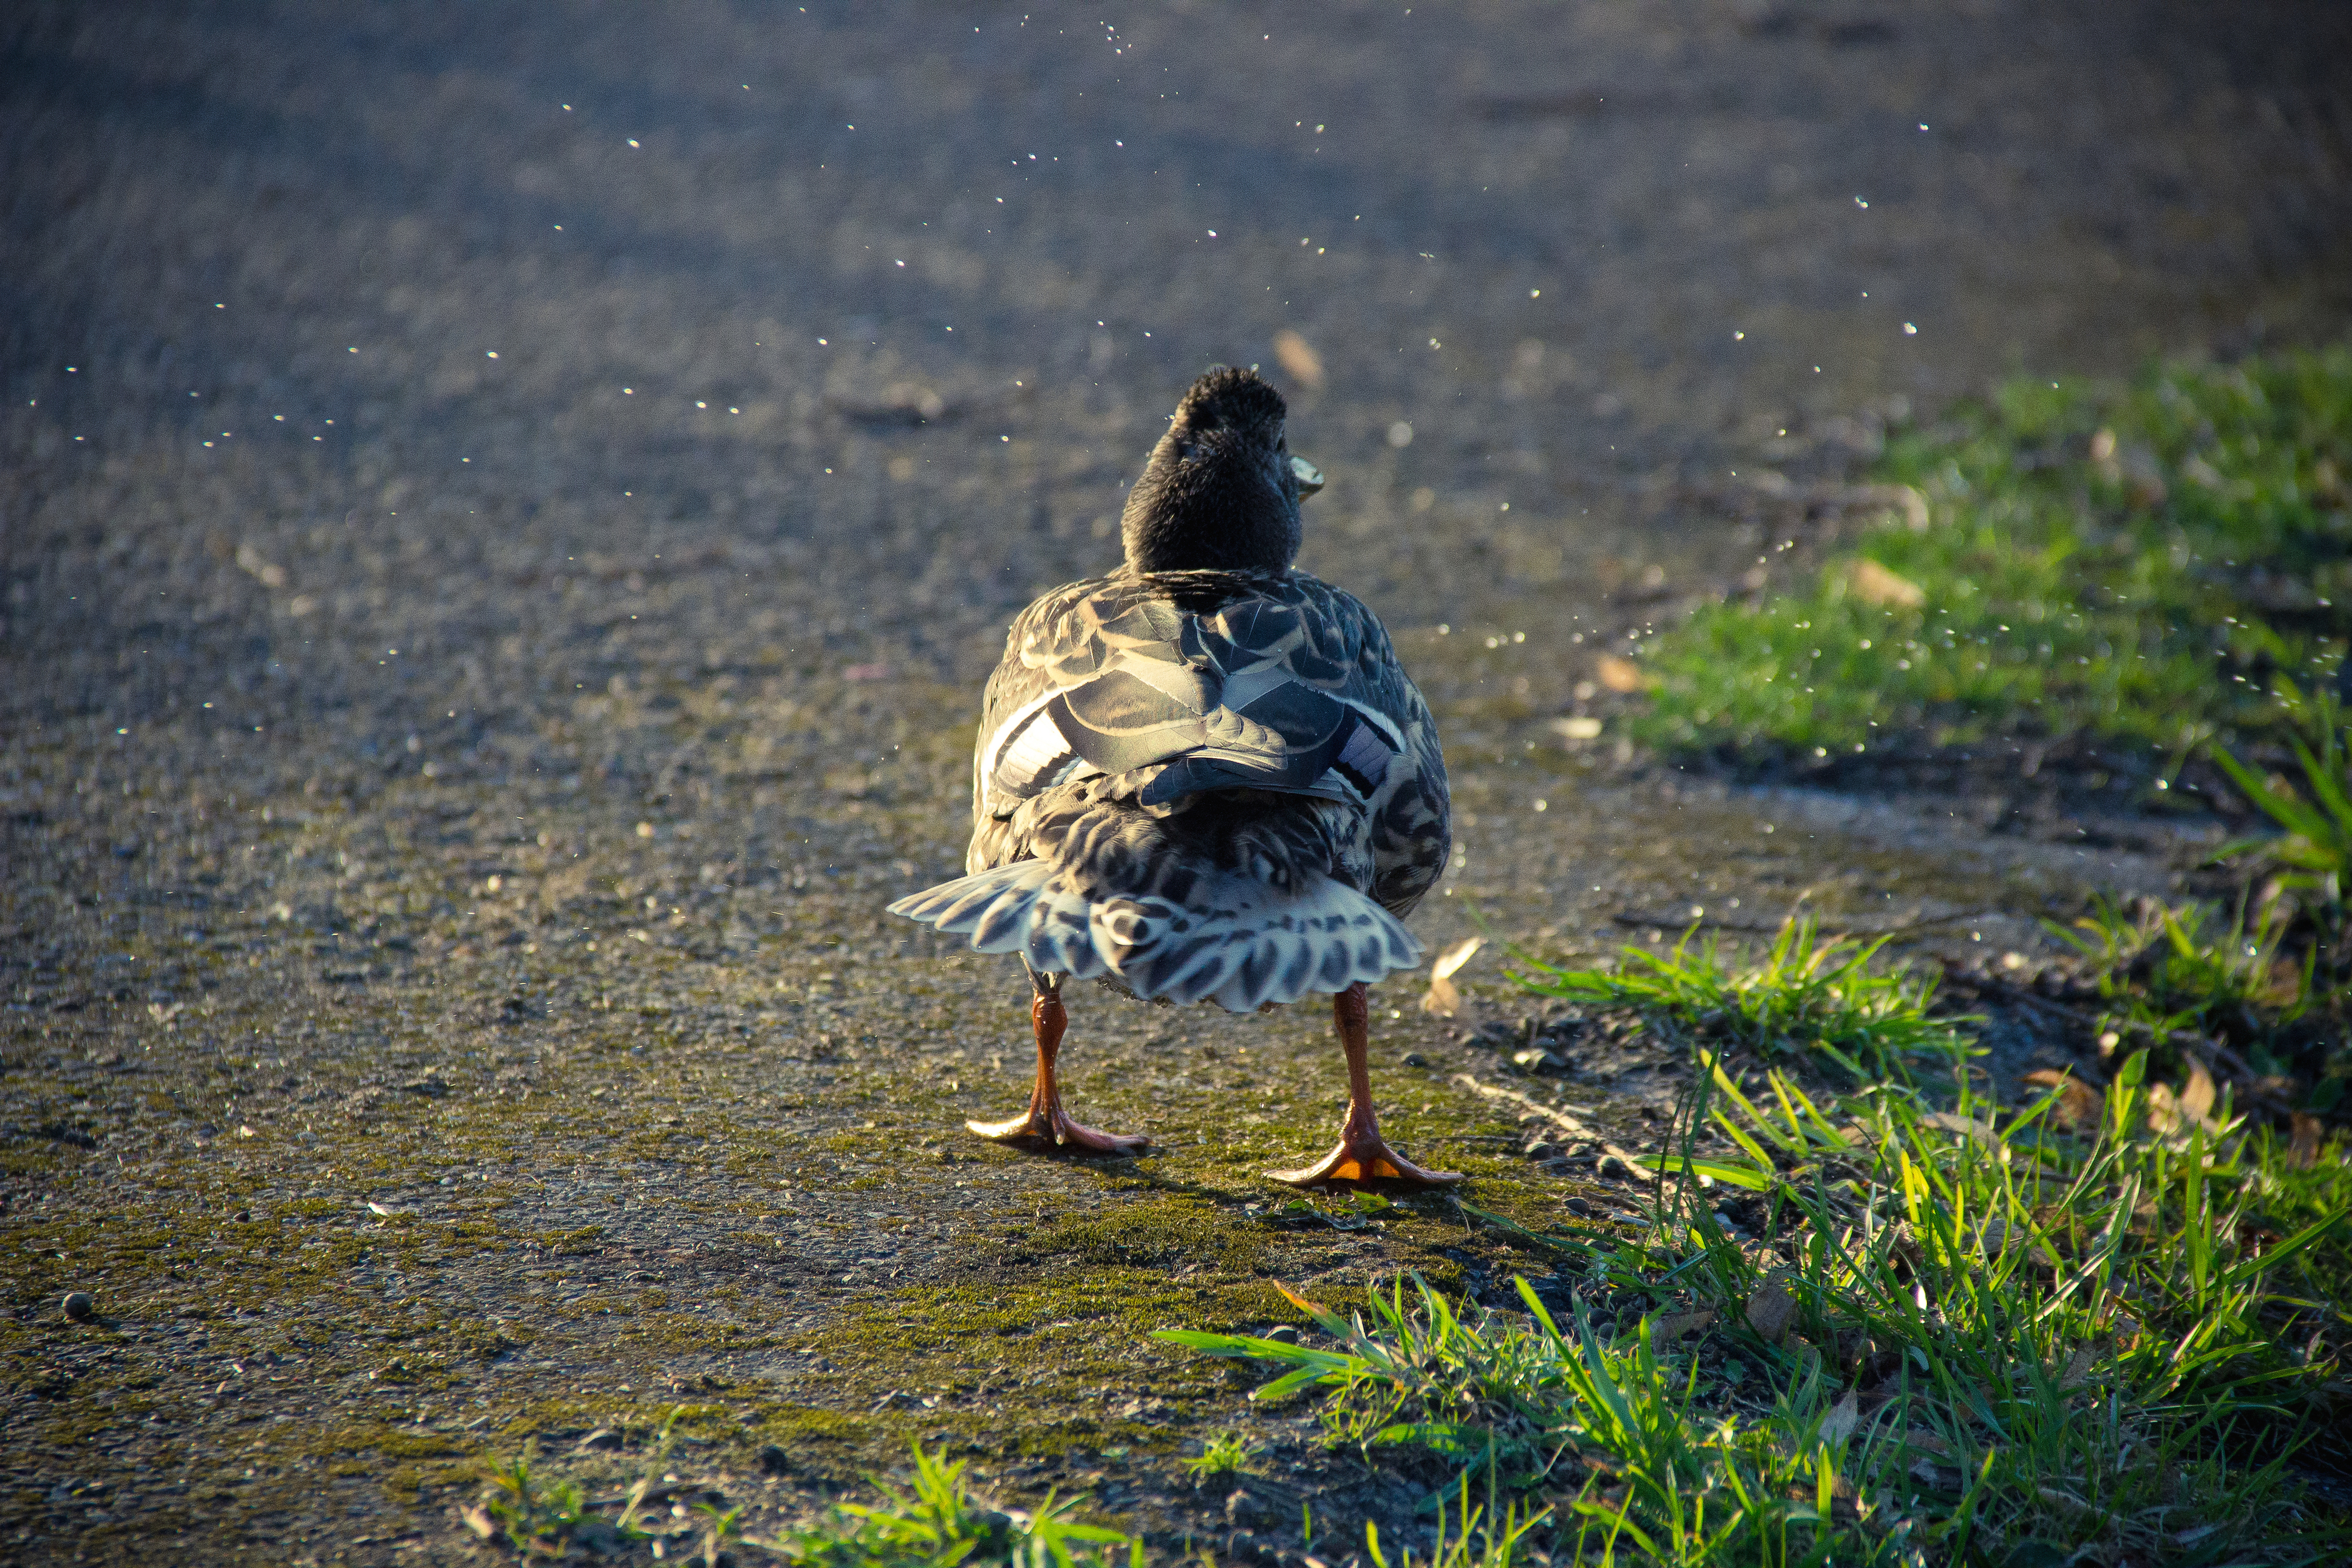
water, nature, bird, animal, wildlife, duck, waterfowl, water bird, animal photography, ducks geese and swans